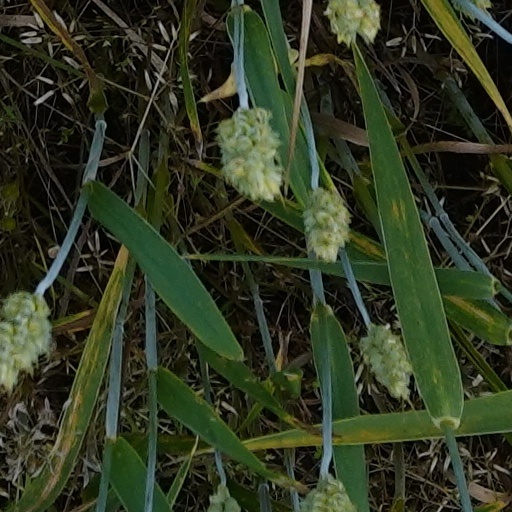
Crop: wheat